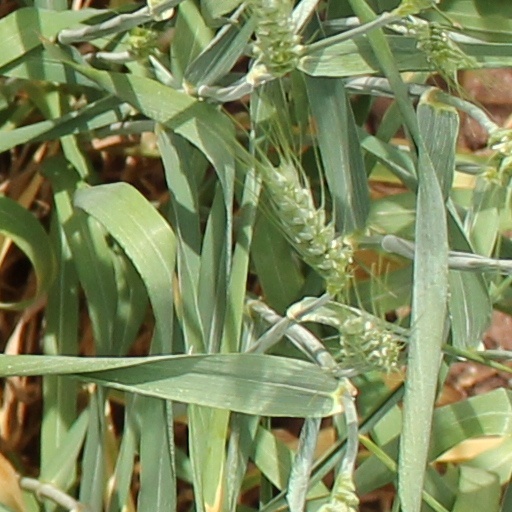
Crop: wheat